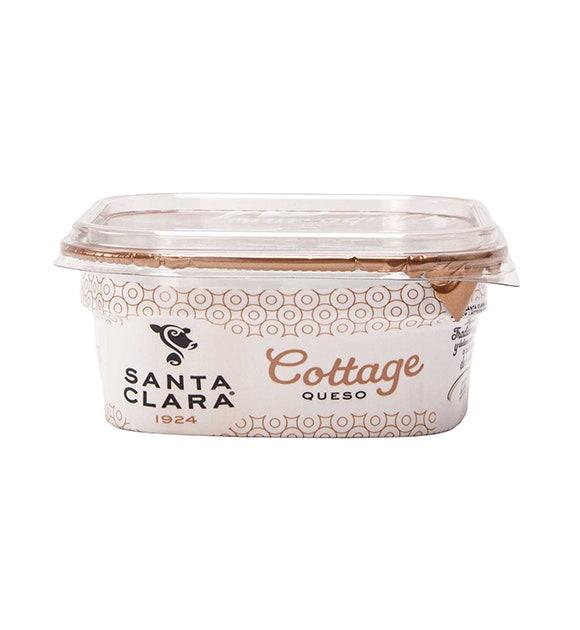
A Santa Clara natural cottage cheese in a 380-milliliters plastic container